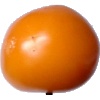
Label: yellow_tomato